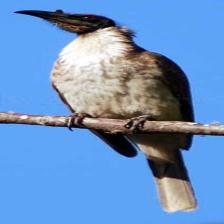
Species: NOISY FRIARBIRD
Scientific name: PHILEMON CORNICULATUS